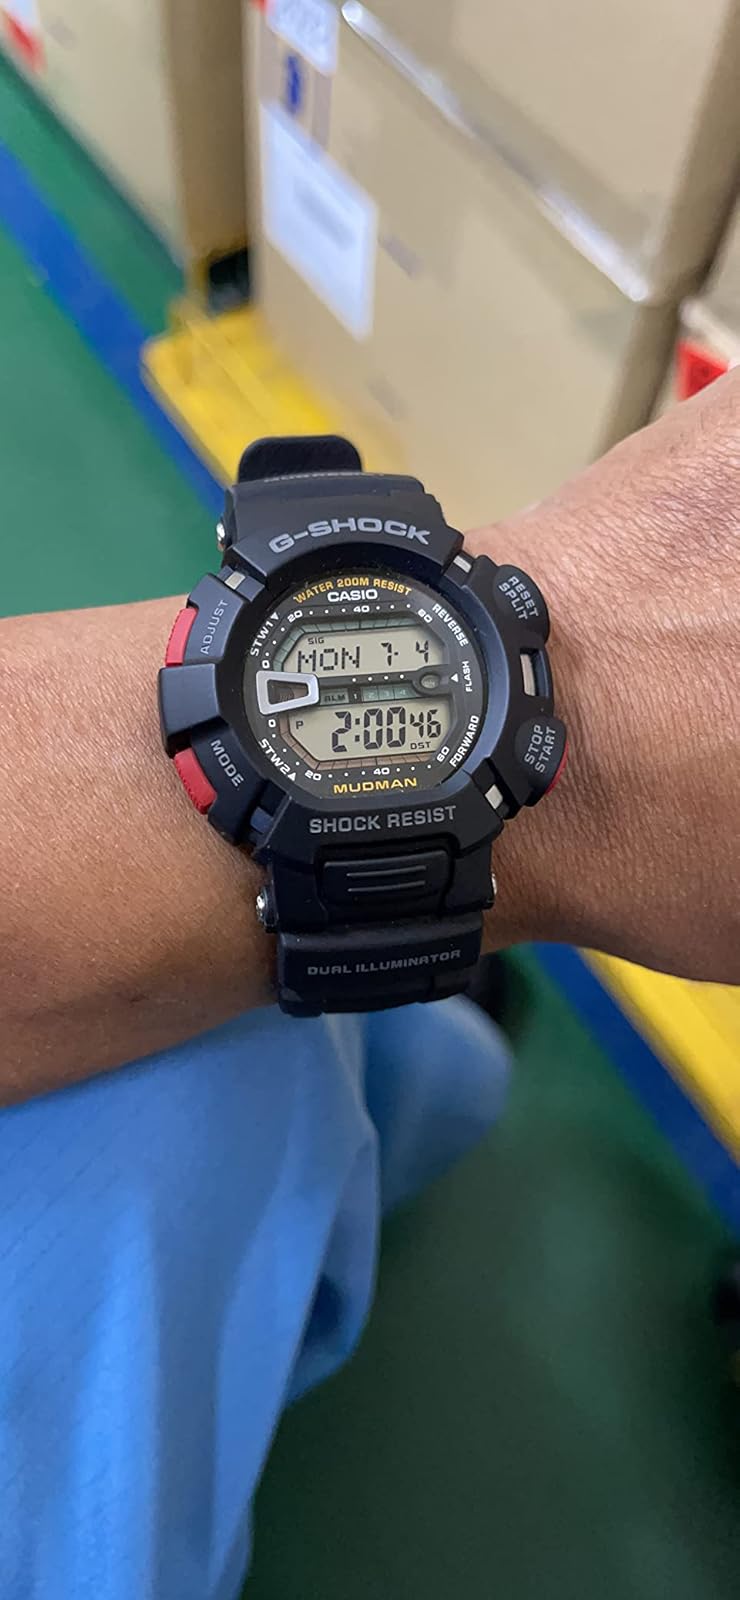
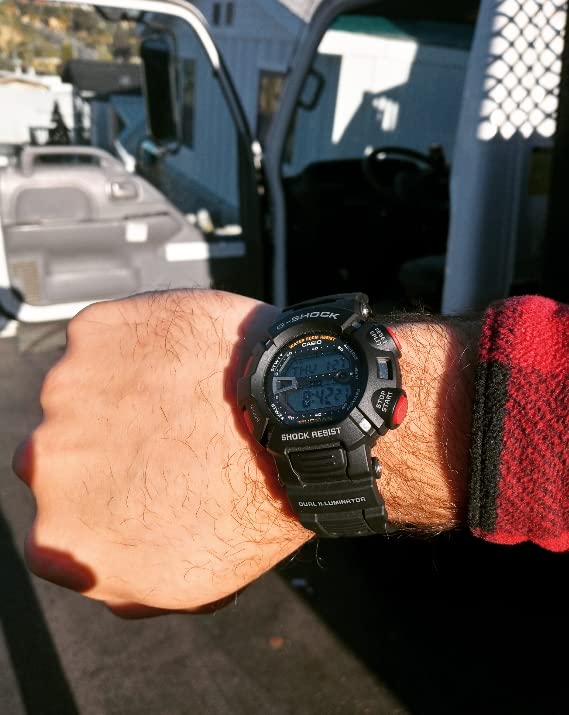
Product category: accessories_watch
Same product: yes